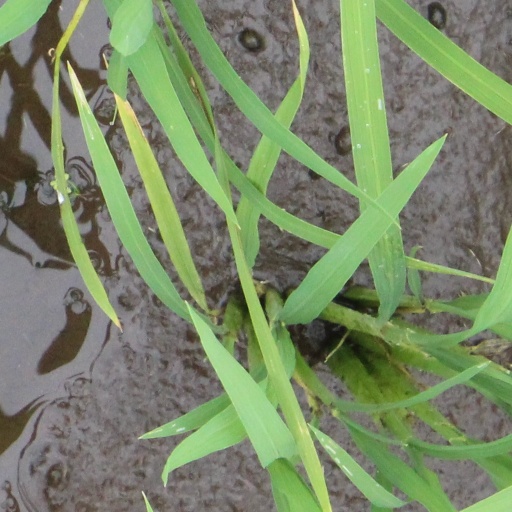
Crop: rice